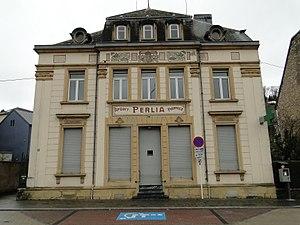
Villa ""Pharmacie Perlia"" construite par Jean-Pierre Koenig